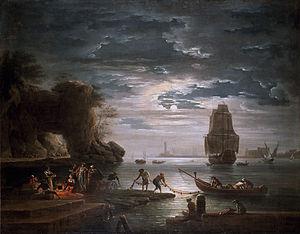
Joseph Vernet, né Claude Joseph Vernet à Avignon le 14 août 1714, mort à Paris le 3 décembre 1789, est un peintre, dessinateur et graveur français, célèbre pour ses marines.